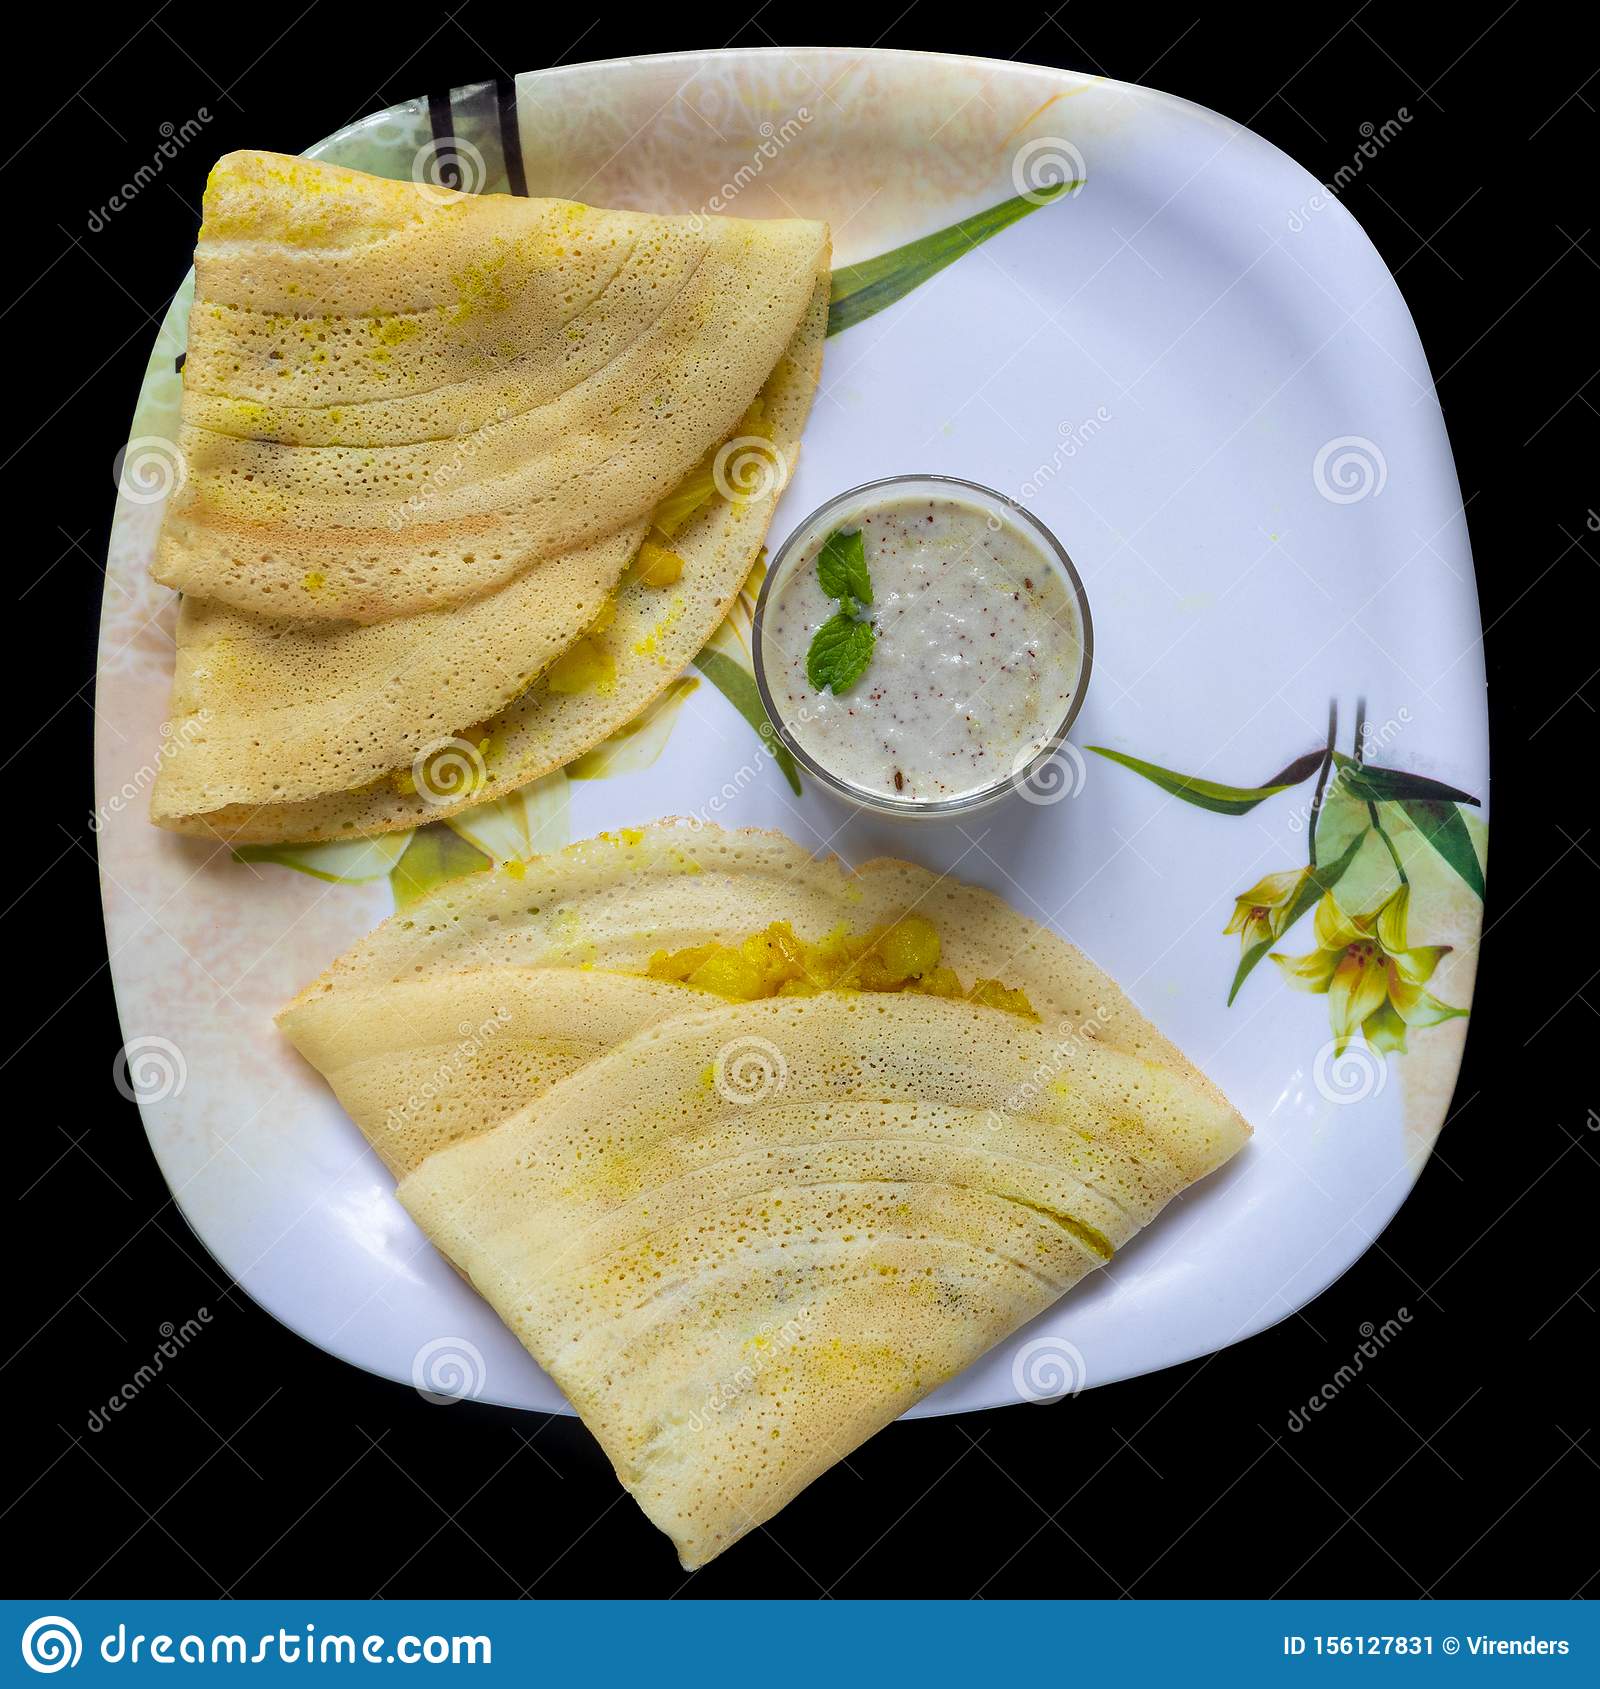
Dish: masala_dosa